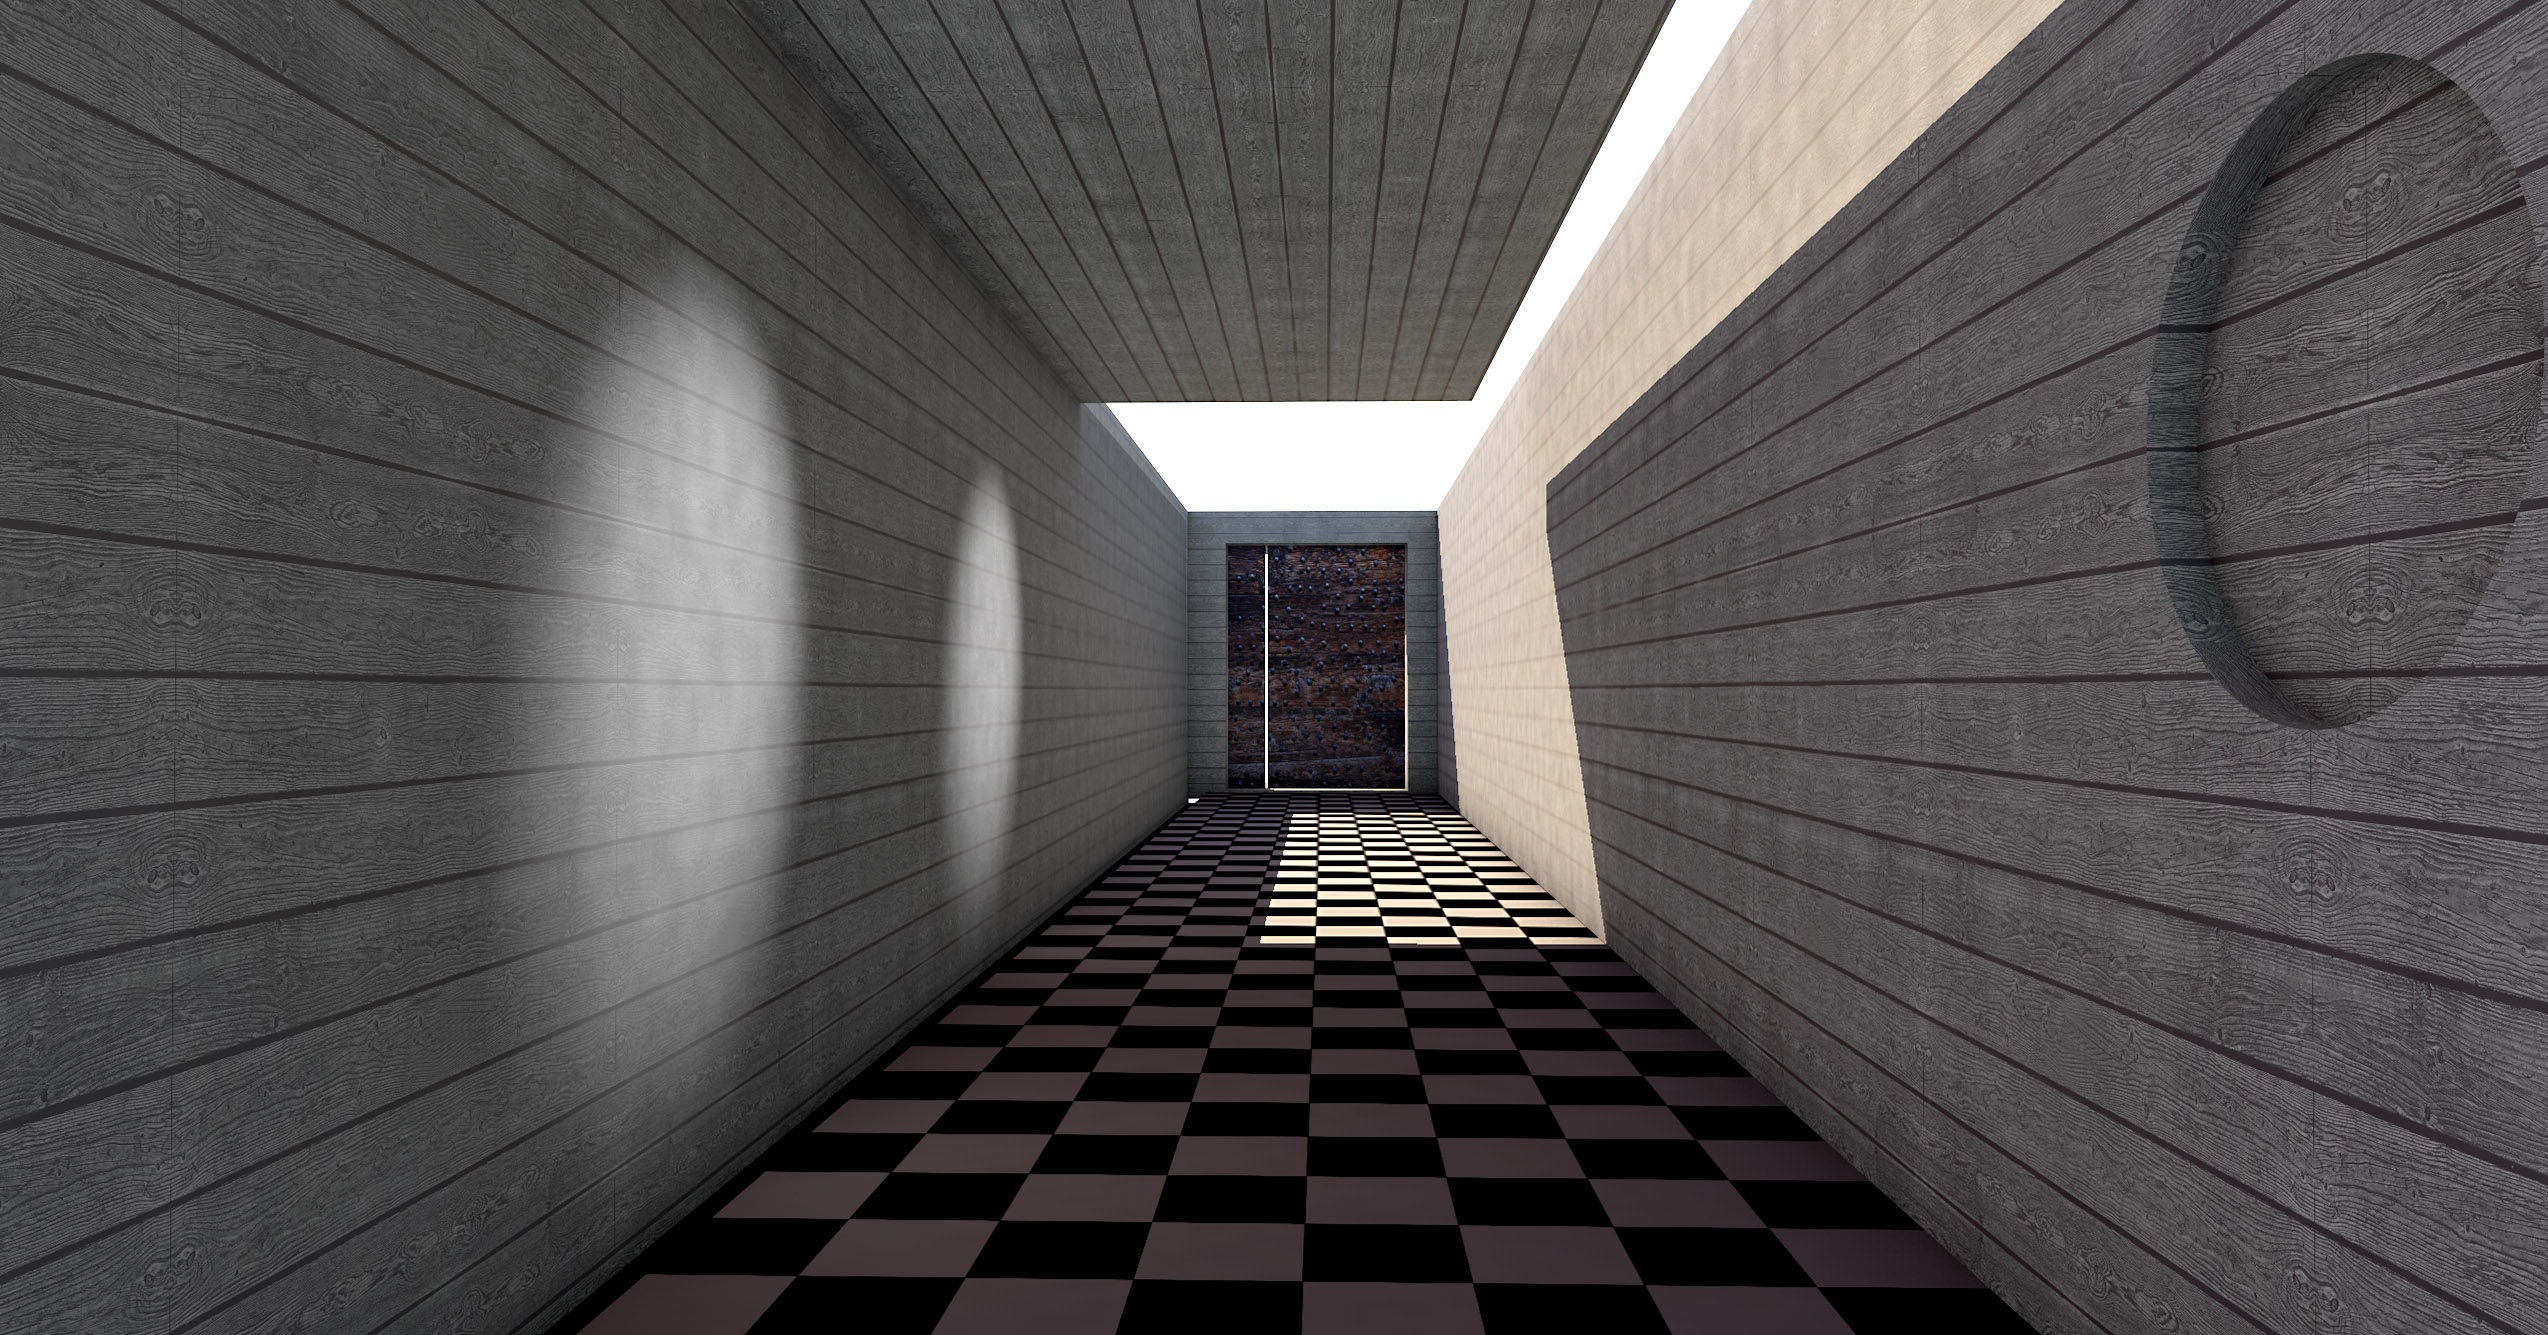
light, black and white, architecture, structure, wood, white, texture, wall, pattern, line, hall, black, monochrome, weathered, interior design, close up, wooden structure, background, symmetry, shaft, textures, material collection, wooden boards, wall boards, chess board, 3d model, construction material, wood grain, wood structures, monochrome photography